Shio-Mgvime Monastery

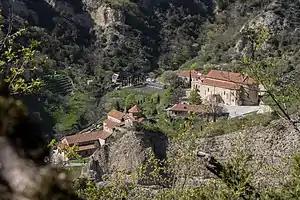
The view of the entire Shio-Mgvime Monastery complex from above.

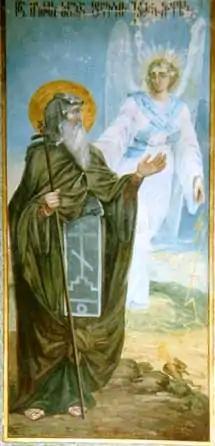
St. Shio, an eponymous founder of the monastery, as depicted on a 19th-century mural.

The Shio-Mgvime Monastery (meaning "the cave of Shio") is a medieval monastic complex in Georgia, near the town of Mtskheta. It is located in a narrow limestone canyon on the northern bank of the Kura River, some from Tbilisi, Georgia's capital.